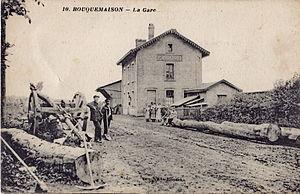
Carte postale ancienne éditée par Veuve Blondel, n°10
La ligne de Saint-Roch à Frévent est une ligne de chemin de fer non électrifiée à voie unique qui relie la gare de Saint-Roch à celle de Frévent sur la ligne de Fives à Abbeville. Elle est déposée sur une partie de son parcours, entre Frévent et Doullens.
Bouquemaison est une commune française située dans le département de la Somme en région Hauts-de-France.